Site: brandenburg
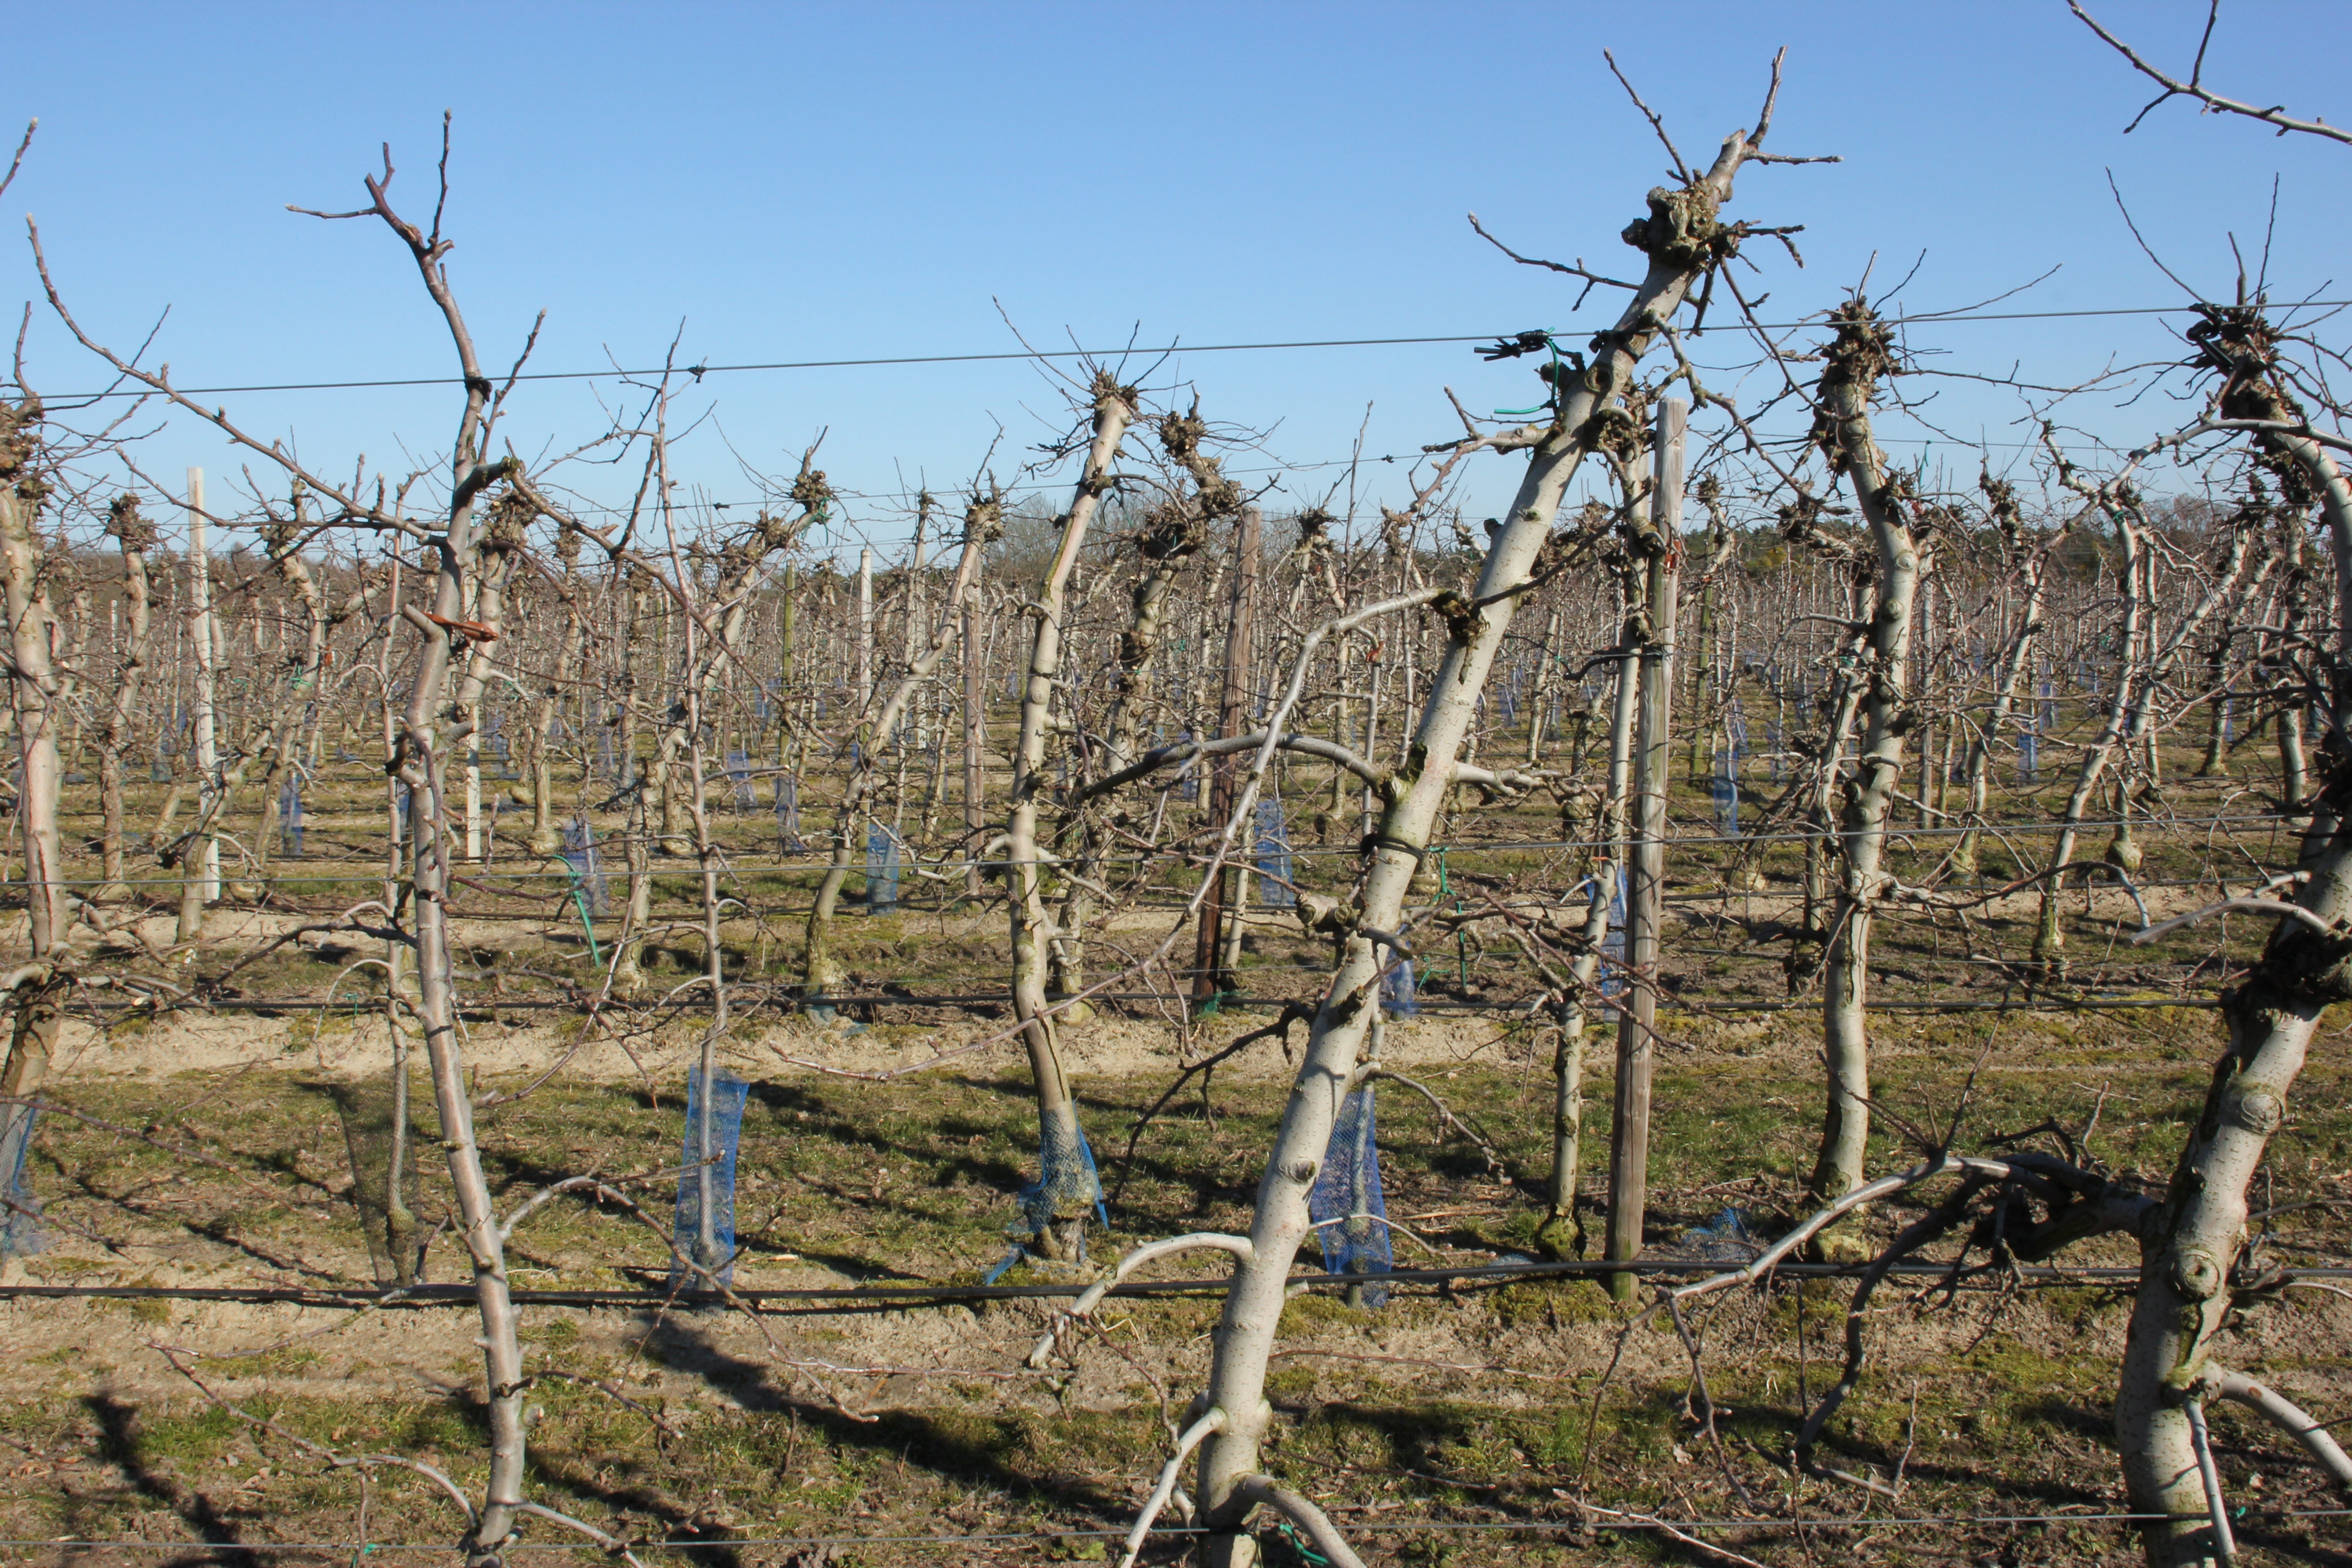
Growth stage (BBCH 03): Bud development